Springfield race riot of 1908

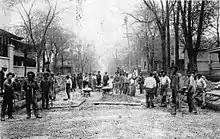
Sangamon County Road pavement crew. c. 1905

Following the Civil War, black people began migrating north for work and also in search of areas less socially oppressive than the south. In the post-Reconstruction years of the late 19th century, Springfield, as a rapidly growing industrial center, was one of those places black people sought refuge and prosperity, with the city's black population growing by 4 percent per year. By the turn of the century, there were nearly 2,500 black people in the city, representing about 7 percent of the population, which was about 35,000.